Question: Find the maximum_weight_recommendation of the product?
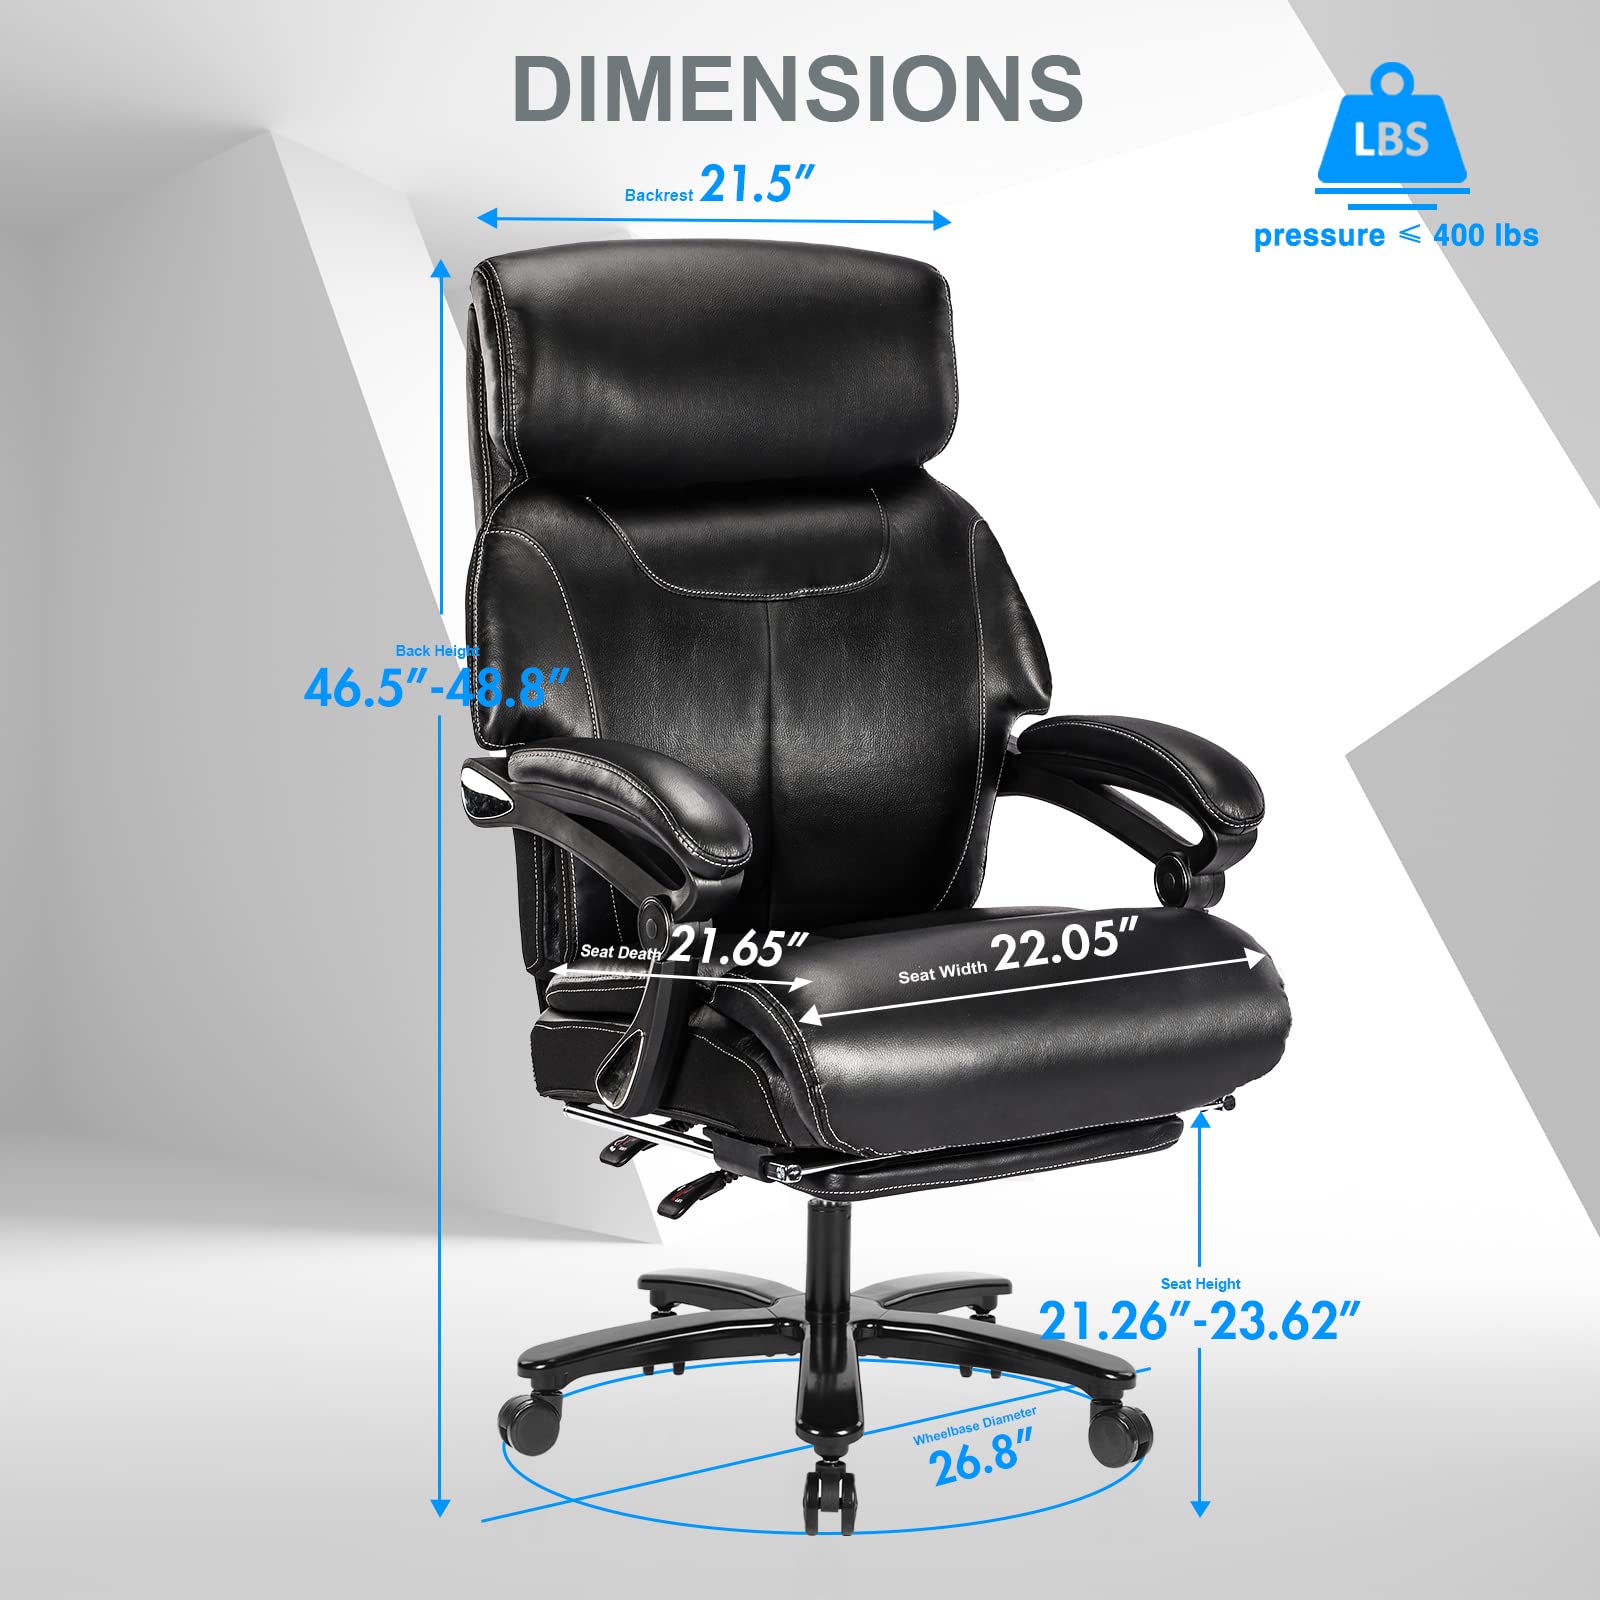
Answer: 400.0 pound